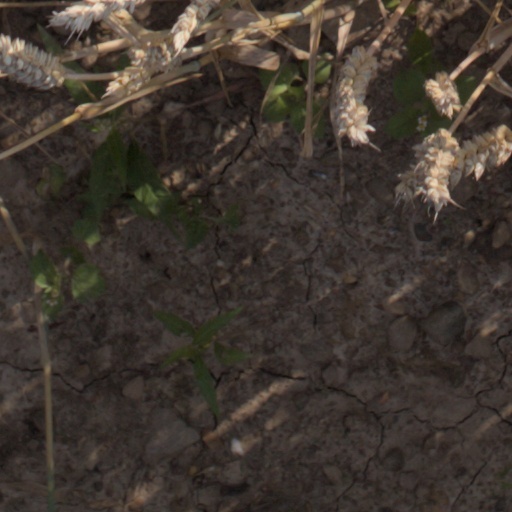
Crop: wheat